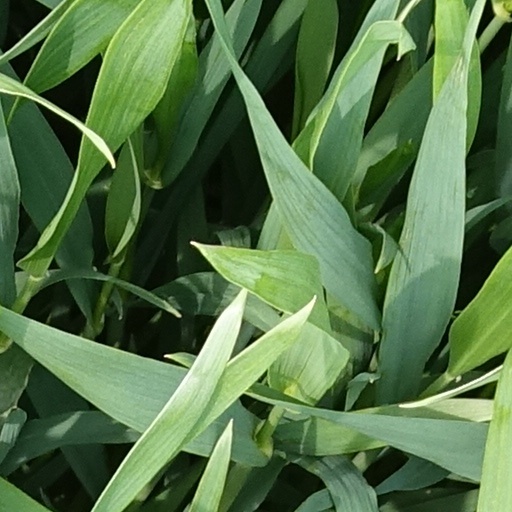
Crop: wheat